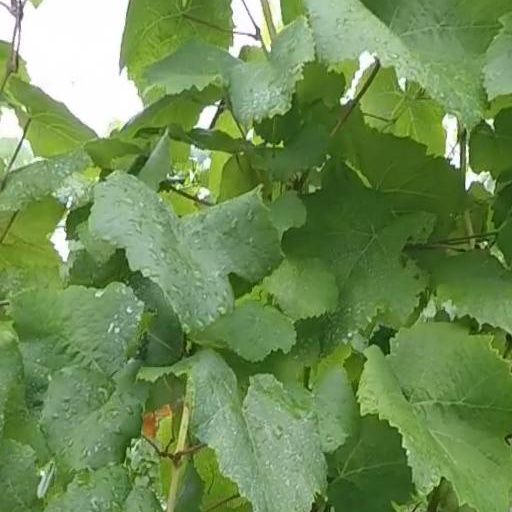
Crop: grape